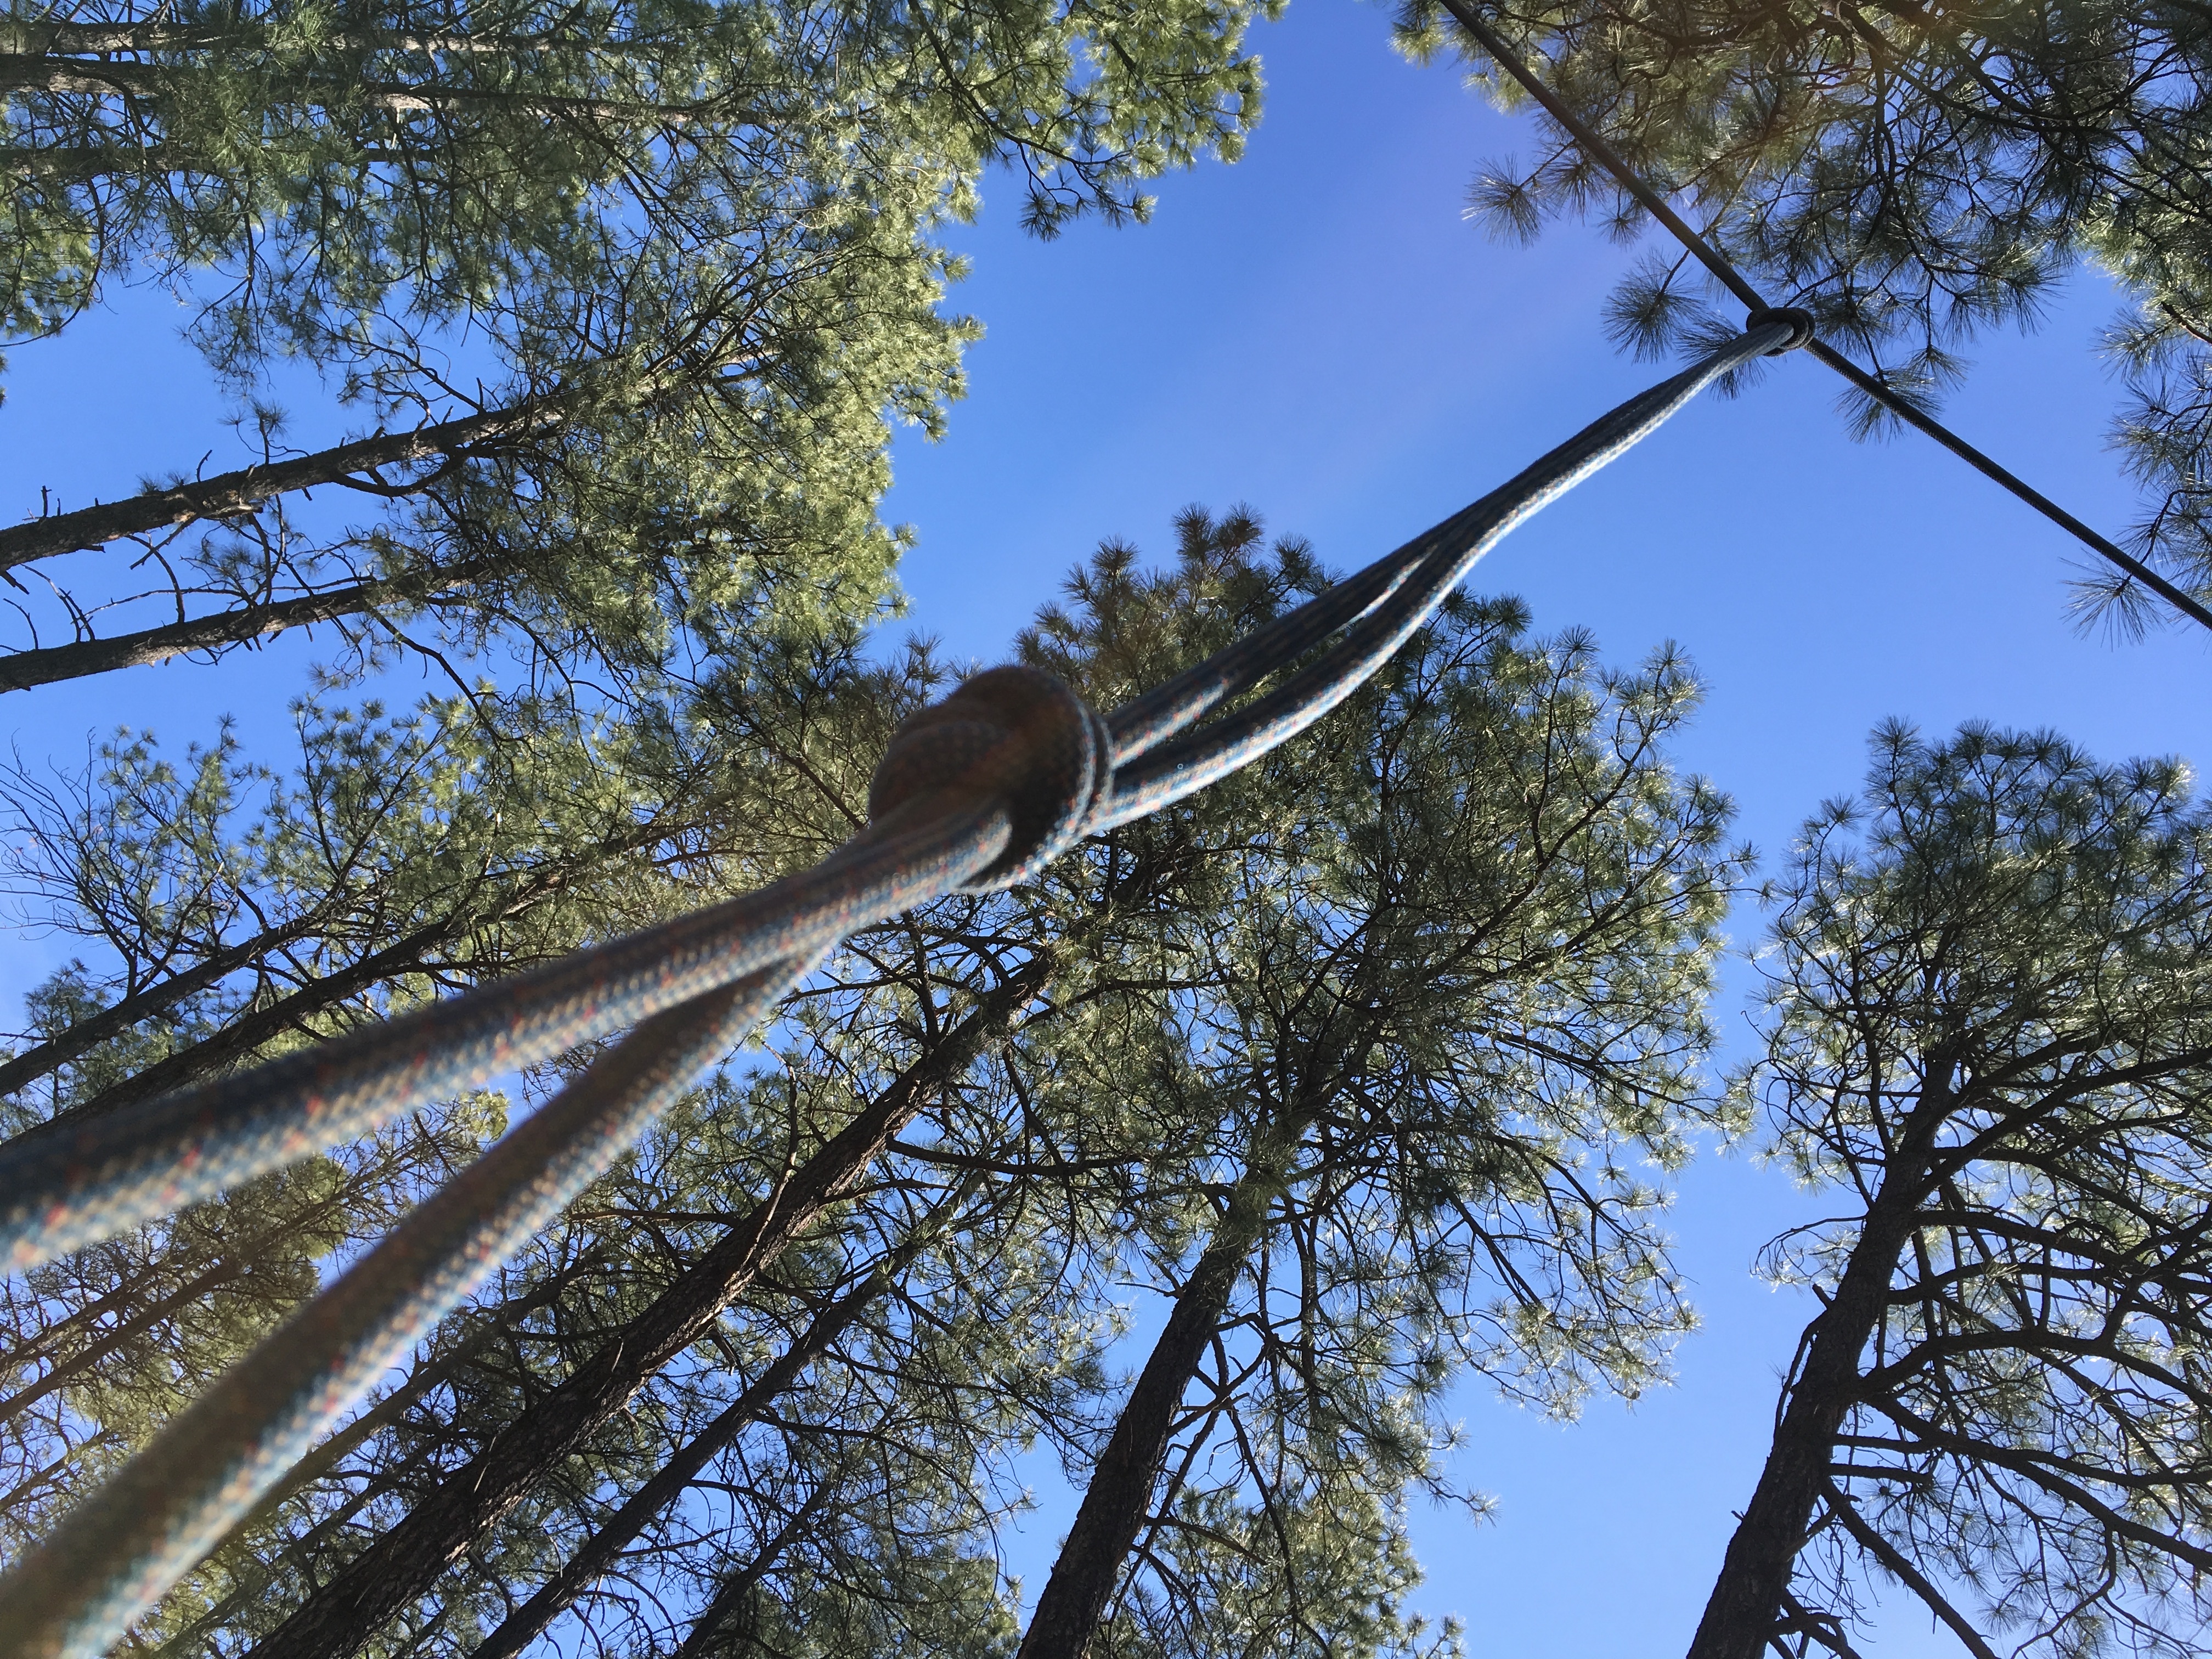
tree, forest, branch, winter, rope, plant, leaf, autumn, park, woody plant